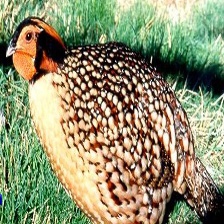
Species: CABOTS TRAGOPAN
Scientific name: TRAGOPAN CABOTI